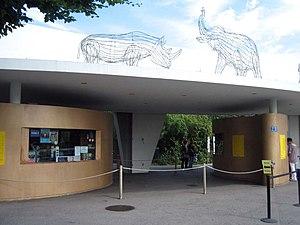
Le Zoo de Zurich est un parc zoologique suisse situé dans le quartier de Fluntern du 7ᵉ arrondissement de Zurich. Fondé en 1929, sur le Zürichberg, à 640 mètres d'altitude, il s'étend sur 28 hectares. En 2014, il a été fréquenté par 1,4 million de visiteurs, ce qui en fait l'un des deux zoos suisses les plus visités, avec le Zoo de Bâle.